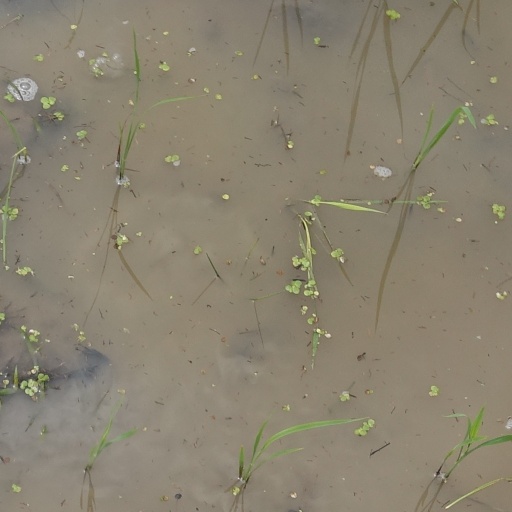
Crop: rice